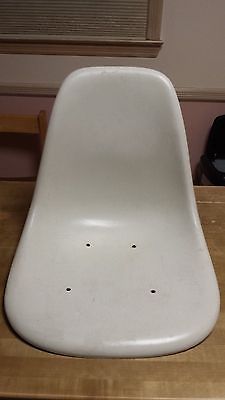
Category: chair